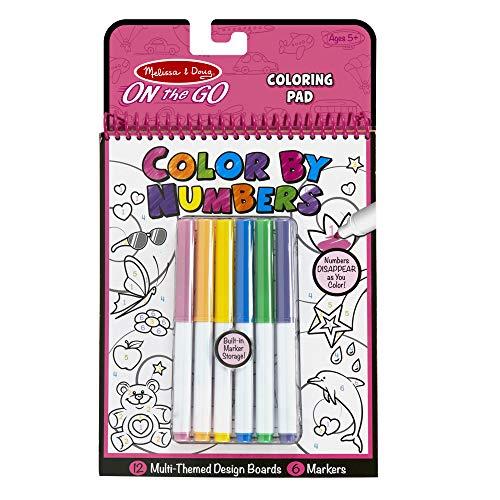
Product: Melissa & Doug On the Go Color by Numbers Kids' Design Board - Unicorns, Ballet, Kittens, and More (Great Gift for Girls and Boys - Best for 5, 6, 7, 8, 9 Year Olds and Up)
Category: Toys & Games | Arts & Crafts | Craft Kits | Paint with Water Kits
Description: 12 number-coded coloring boards and all the markers needed to complete every one.
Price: $4.99
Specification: ProductDimensions:10x6x1inches|ItemWeight:7.2ounces|ShippingWeight:8.8ounces(Viewshippingratesandpolicies)|DomesticShipping:ItemcanbeshippedwithinU.S.|InternationalShipping:Thisitemisnoteligibleforinternationalshipping.LearnMore|ASIN:B009B7M4Q6|Itemmodelnumber:5377|Manufacturerrecommendedage:5-7years